East End of London

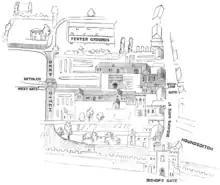
The first Bethlem (or Bedlam) Hospital, outside Bishopsgate, beside the Deepditch, a part of the Walbrook river.

The East End lies east of the Roman and medieval walls of the City of London and north of the River Thames. Aldgate Pump on the edge of the City is regarded as the symbolic start of the East End. On the river, the Tower Dock inlet, just west of the Tower of London and Tower Bridge marks the beginning of the London Borough of Tower Hamlets and its older predecessors.